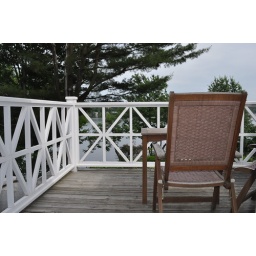
I liked the geometry of the rail in white with the chair and table in the foreground.